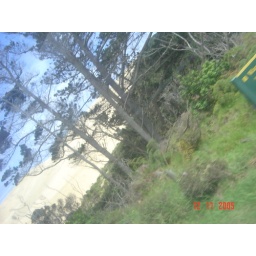
Huge sand dunes near 90 Mile Beach contrast with the greenery of the tropical forest